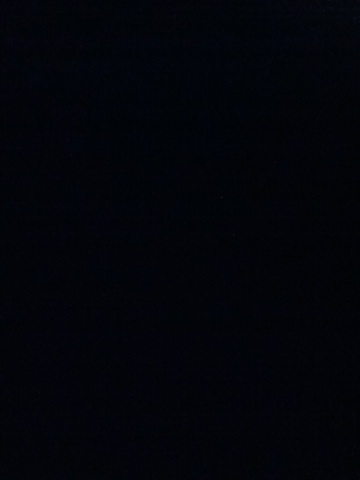Question: How hot is it in Tuscon, Arizona?
Answer: unanswerable